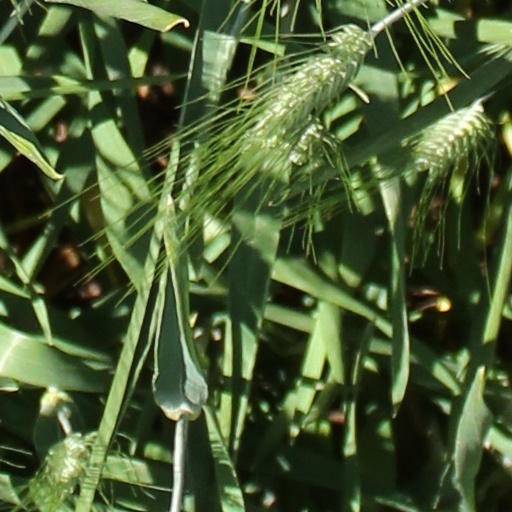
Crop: wheat